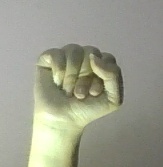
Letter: saad